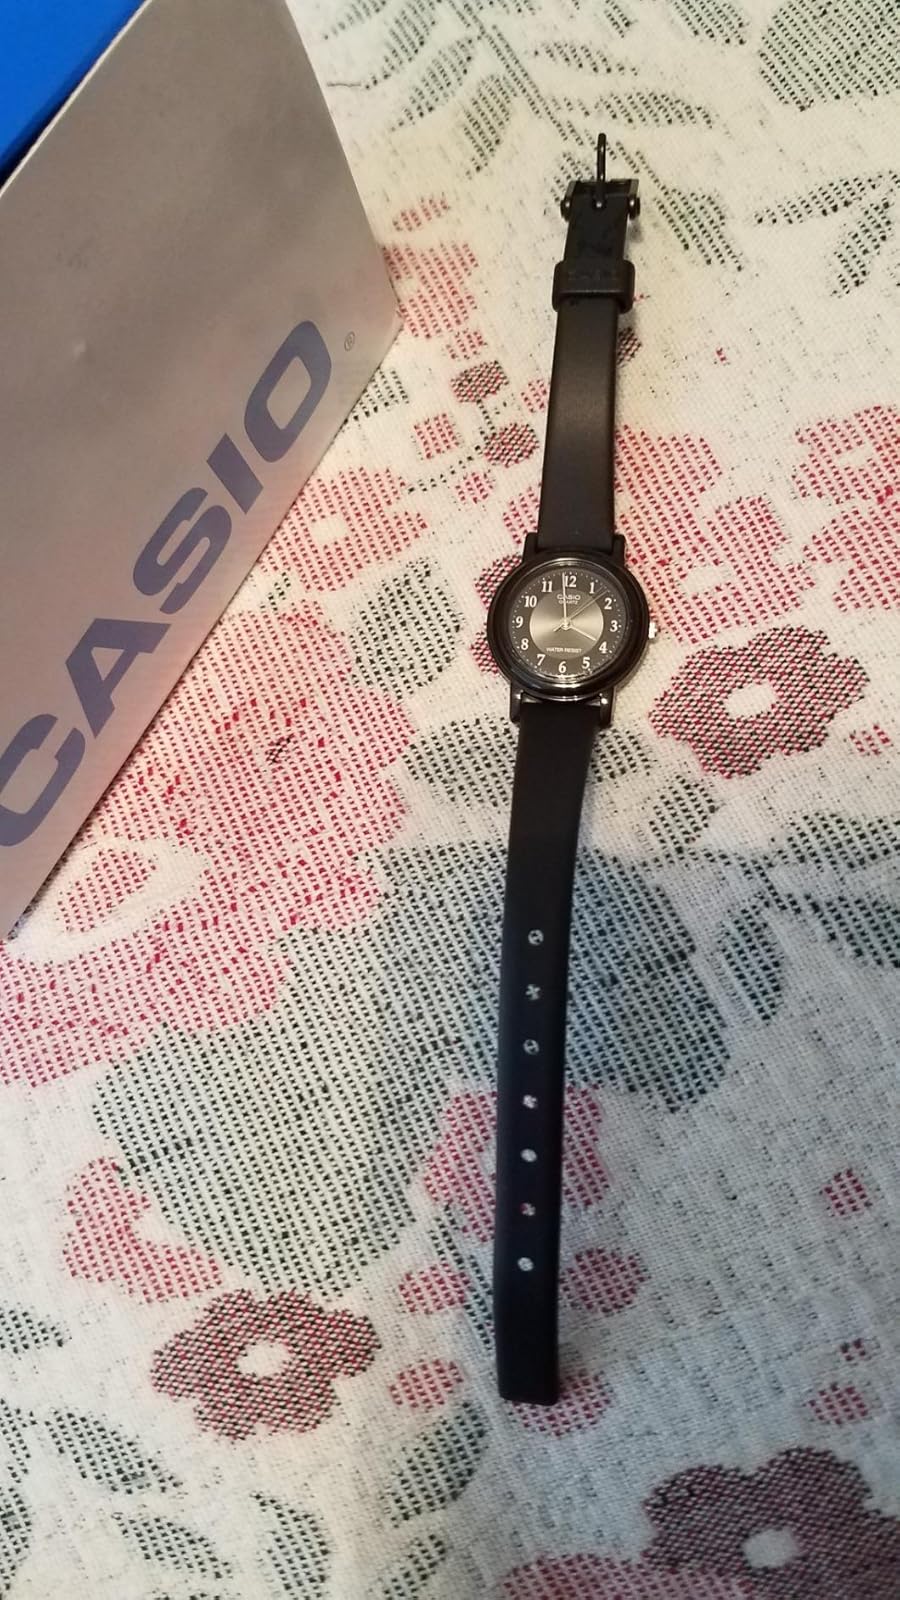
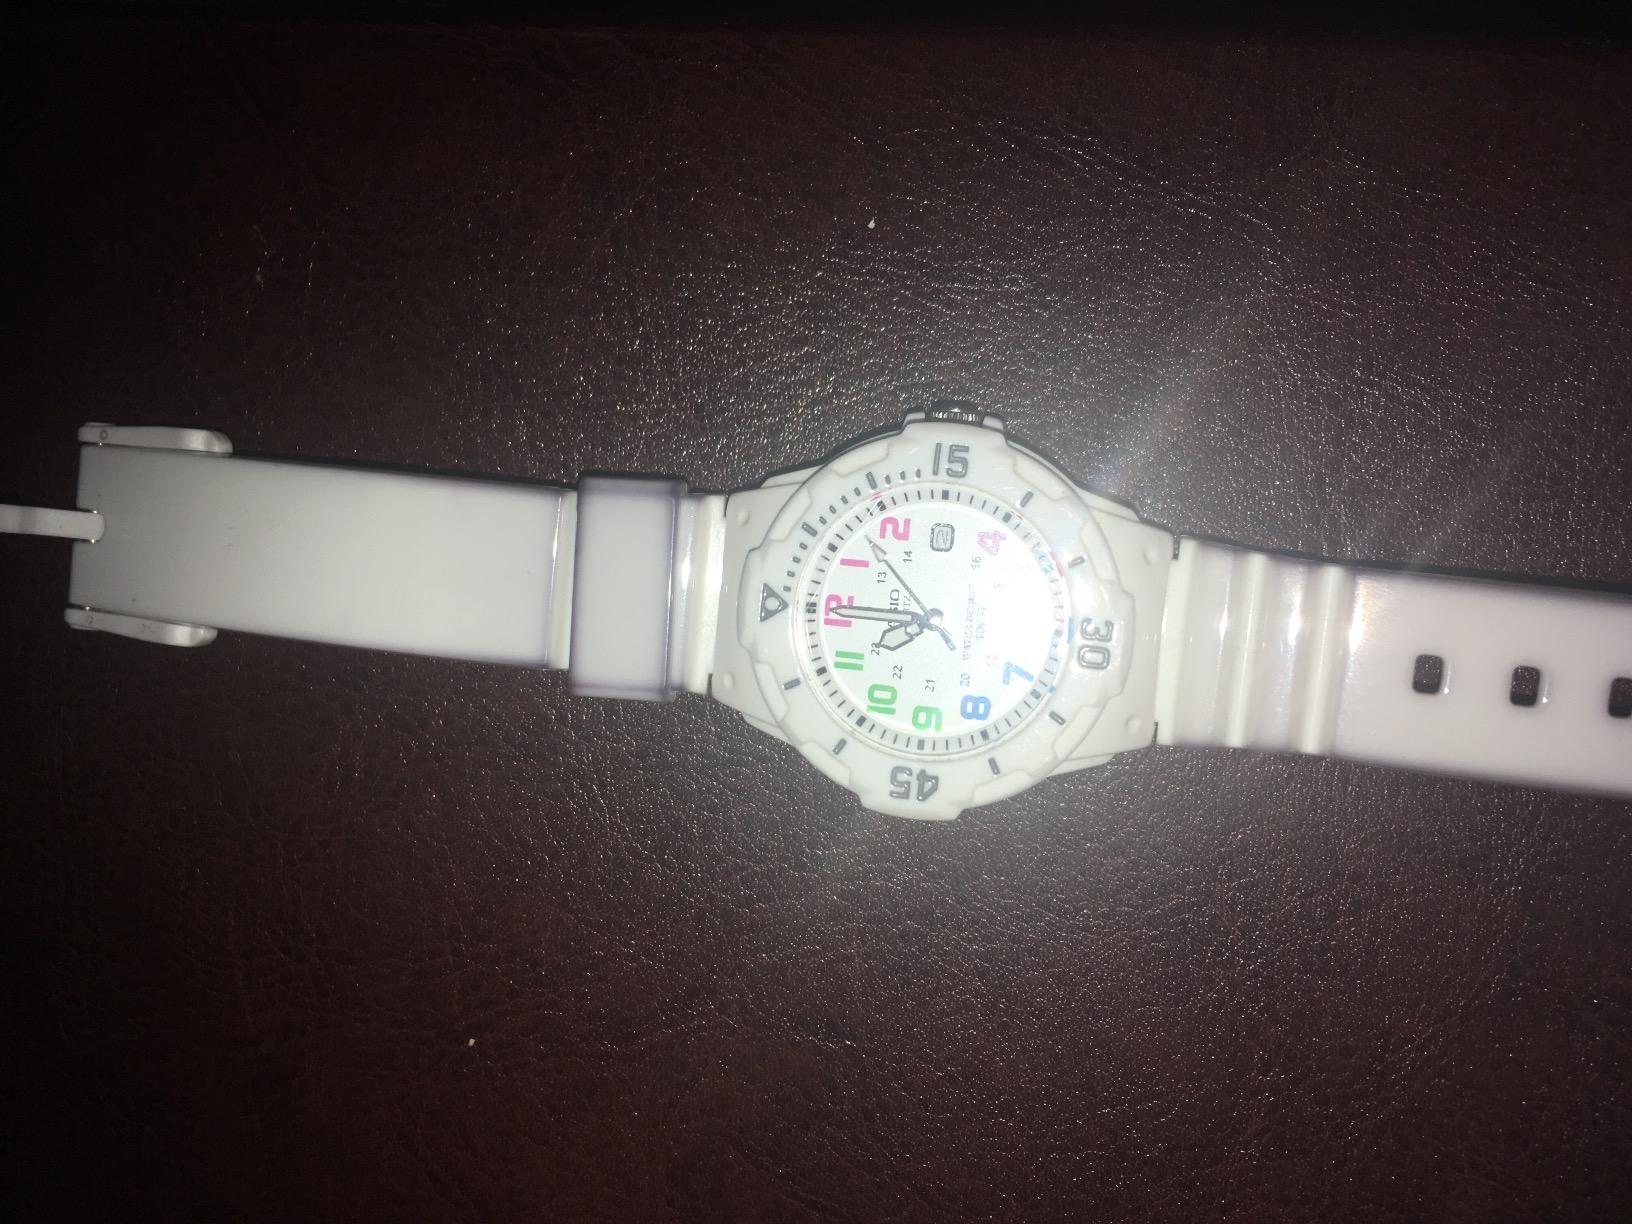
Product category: accessories_watch
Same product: no